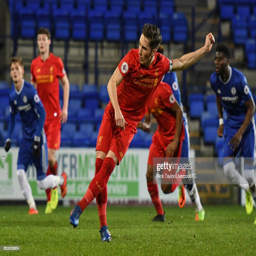
footballer of scores during the game .